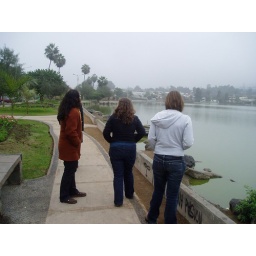
man-made lake by Nicole's aunt's house